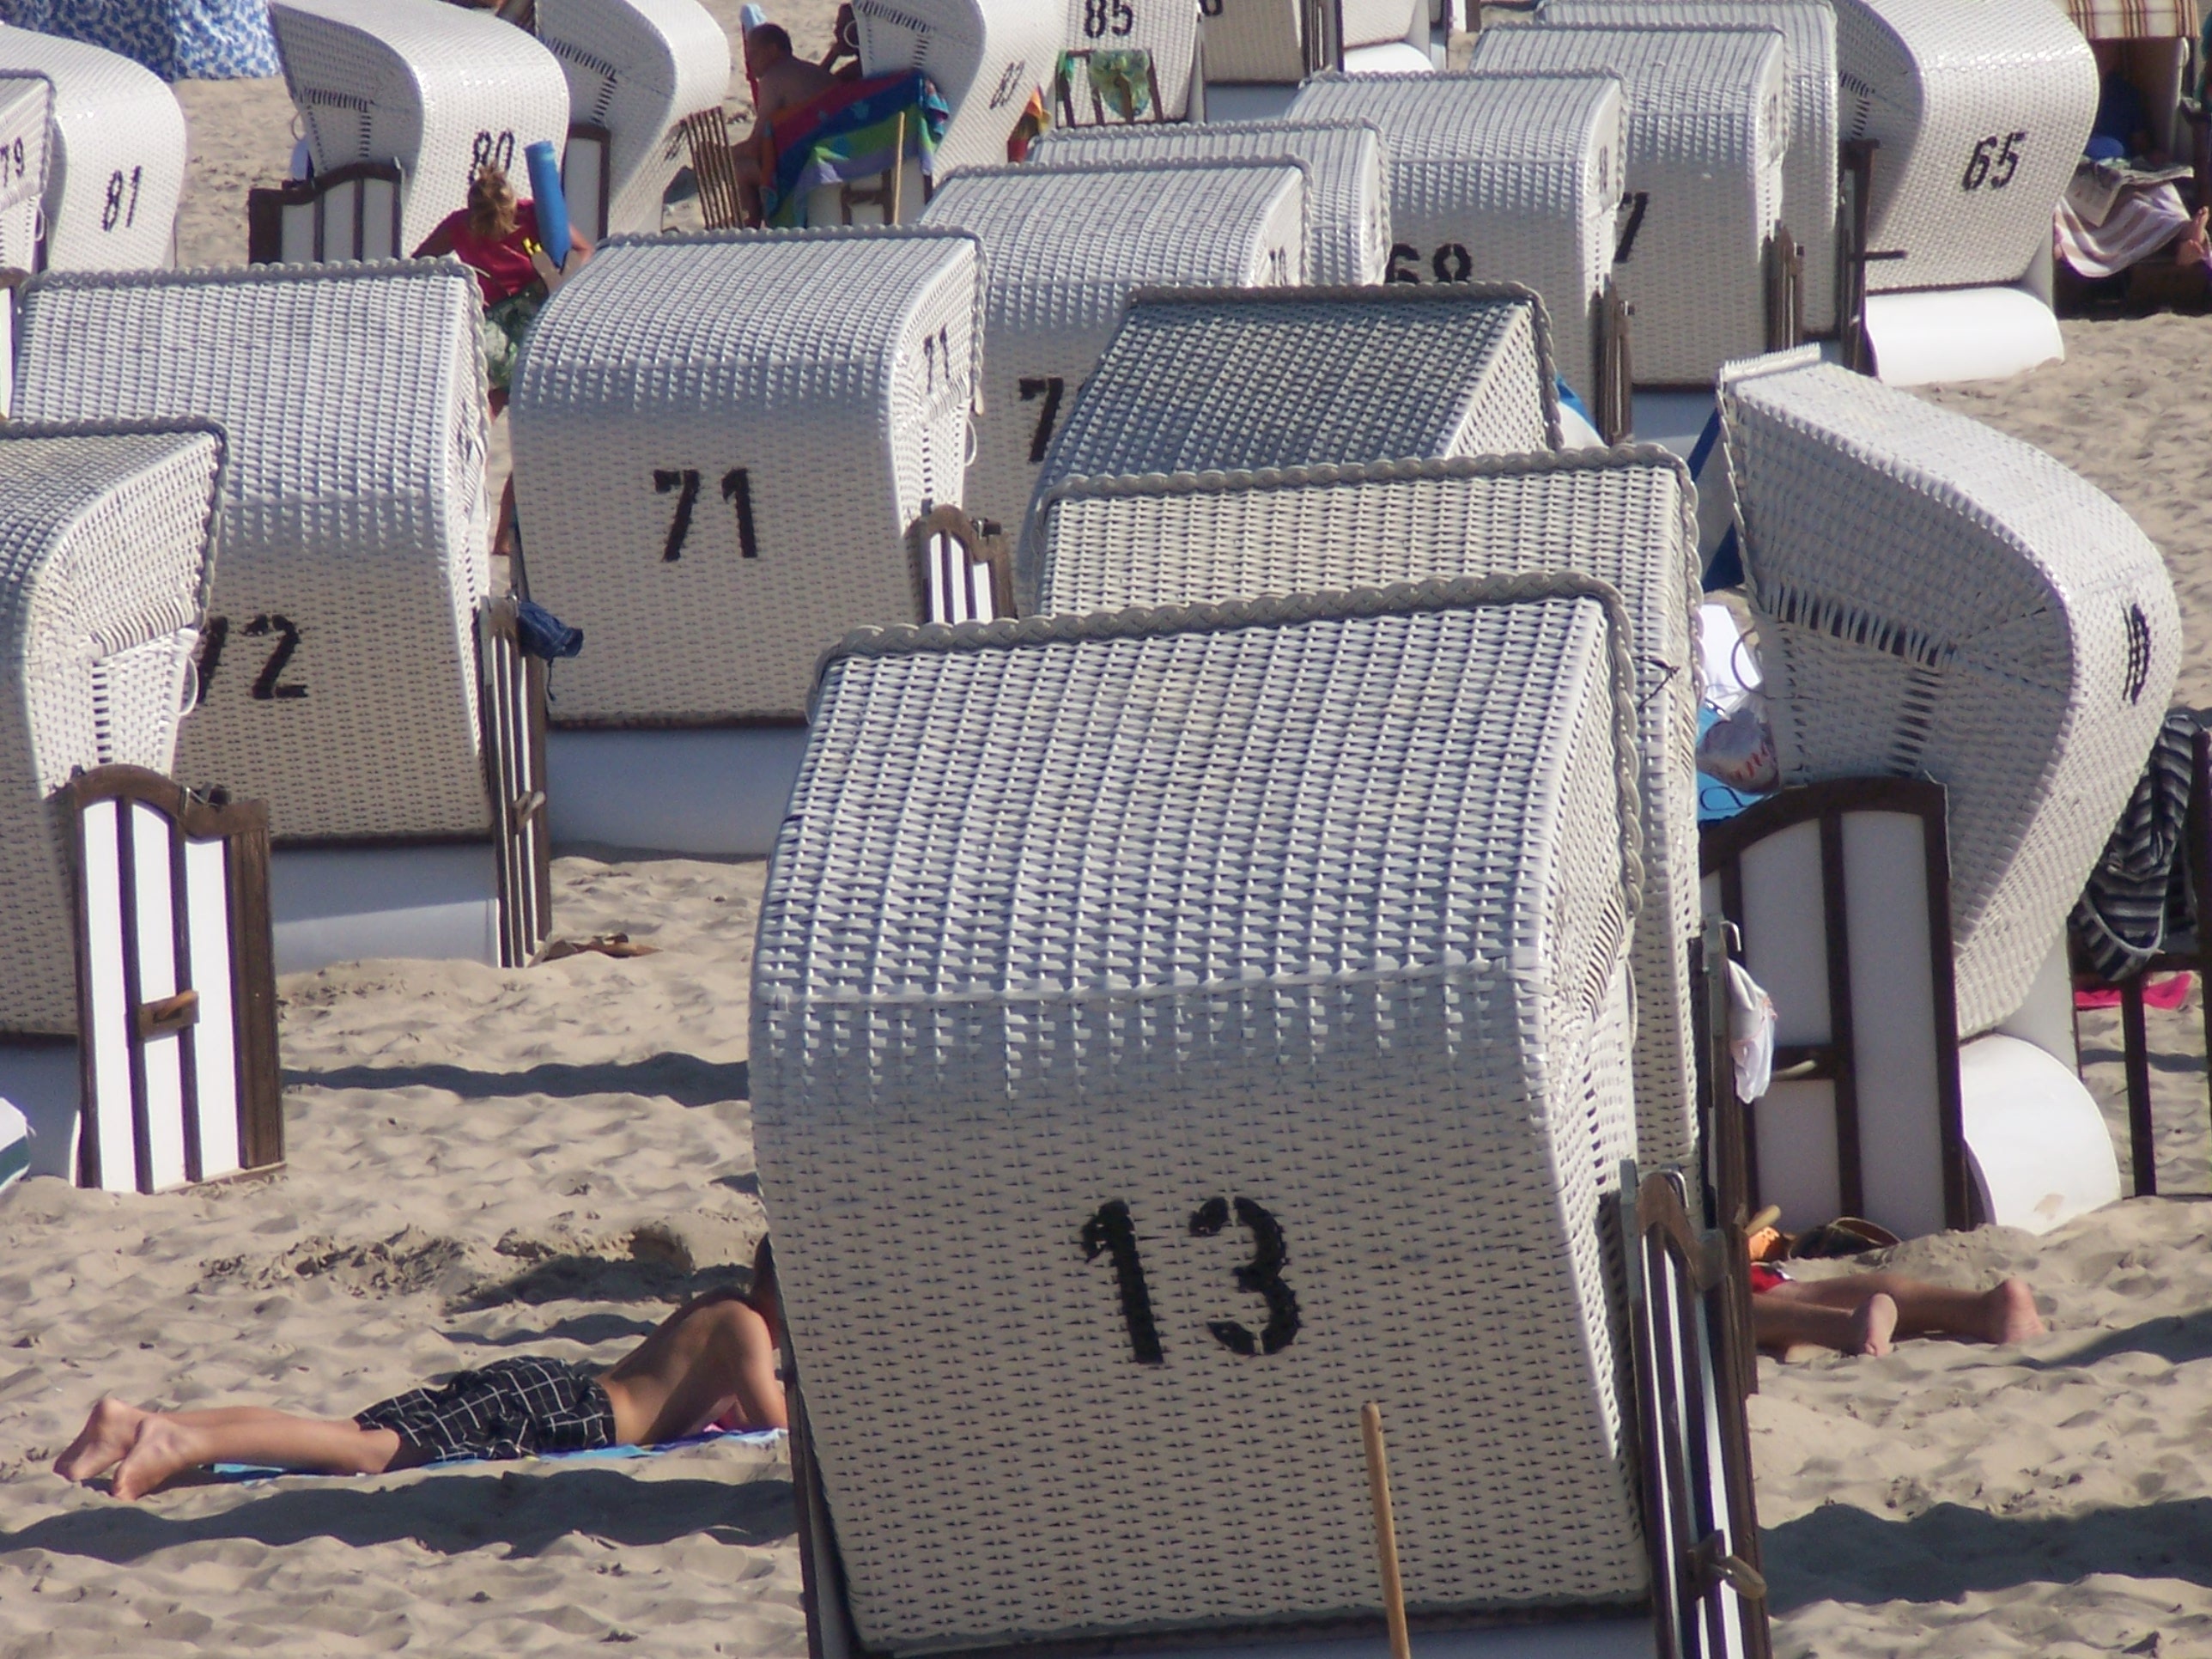
beach, sand, military, holiday, baltic sea, beach chair, clubs, sand beach